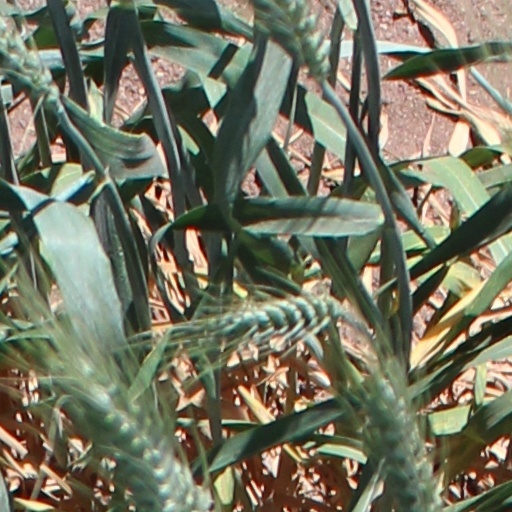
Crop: wheat